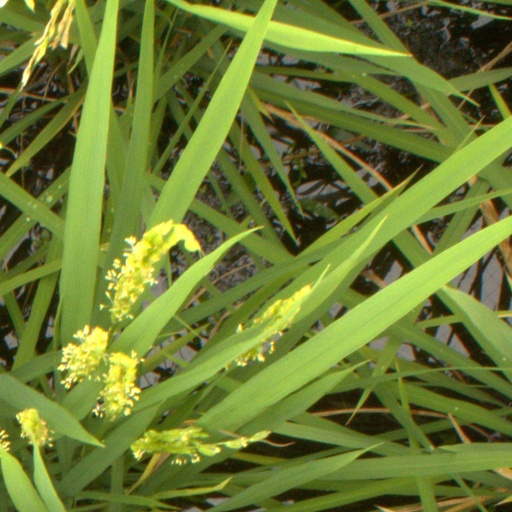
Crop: rice